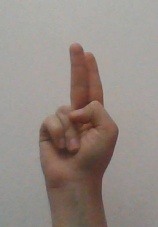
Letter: taa